Second Bulgarian Empire

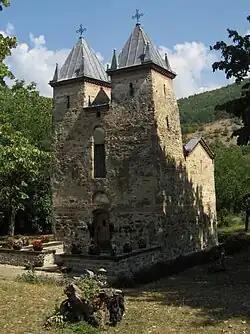
The Church of the Holy Mother of God in Donja Kamenica

Religious architecture was very prestigious; churches were among the most decorated and solid edifices in the country. Throughout the 13th and 14th centuries, basilicas were replaced with cruciform, domed churches with one or three naves. The church's exteriors had rich, decorative ornamentation with alternating belts of stone and brickwork. They were further decorated with green, yellow, and brown ceramic pieces. This feature is seen in several churches in Messembria, including the Church of St John Aliturgetos and the 14th century Church of Christ Pantocrator—which had rows of blind arches, four-leaved floral motifs, triangular ornaments, circular turquoise ceramics, and brick swastika friezes running along the external walls. Every church in Tsarevets—over 20—and many of the 17 churches in Trapezitsa were decorated with similar techniques. A rectangular belfry above the narthex is a typical characteristic of the architecture of the Tarnovo Artistic School. Some churches, such as Holy Mother of God in Asen's Fortress built during the Byzantine rule, were reconstructed with belfries.